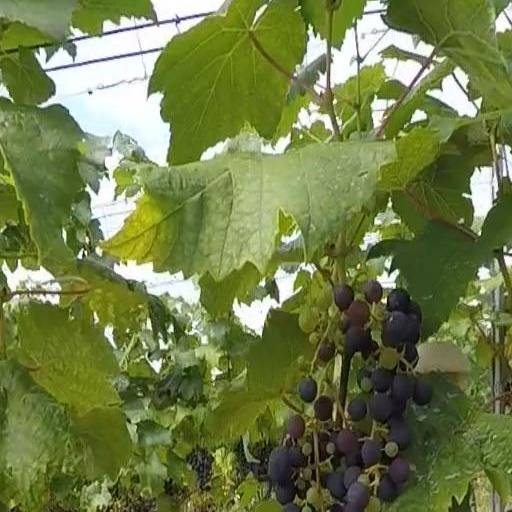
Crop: grape